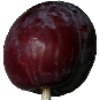
Label: Plum 1